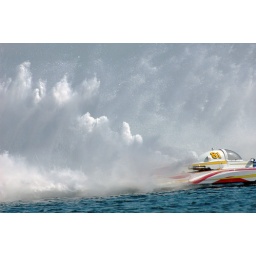
yeah, i know the boat is cut off, but i like the effect of the water in this oneWalled Lake Thunder 2008